William Jerome McCormack

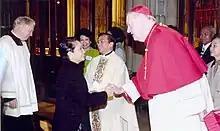
Bishop McCormack with Philippines President Gloria Macapagal Arroyo in 2001

William Jerome McCormack (January 24, 1924 – November 23, 2013) was an American prelate of the Catholic Church who served as auxiliary bishop of the Archdiocese of New York from 1987 to 2001.